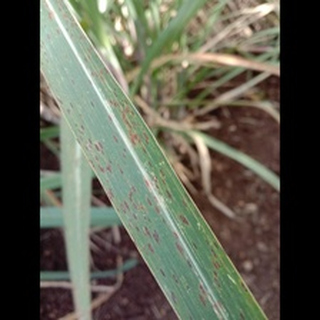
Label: sugarcane_rust